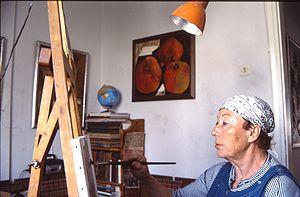
Nevin Çokay est une peintre turque, née en 1930 à İstanbul et morte le 24 juillet 2012.